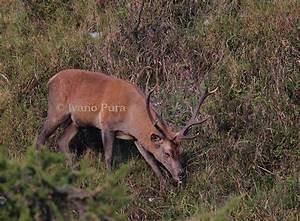
squirrel